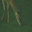
Label: deer